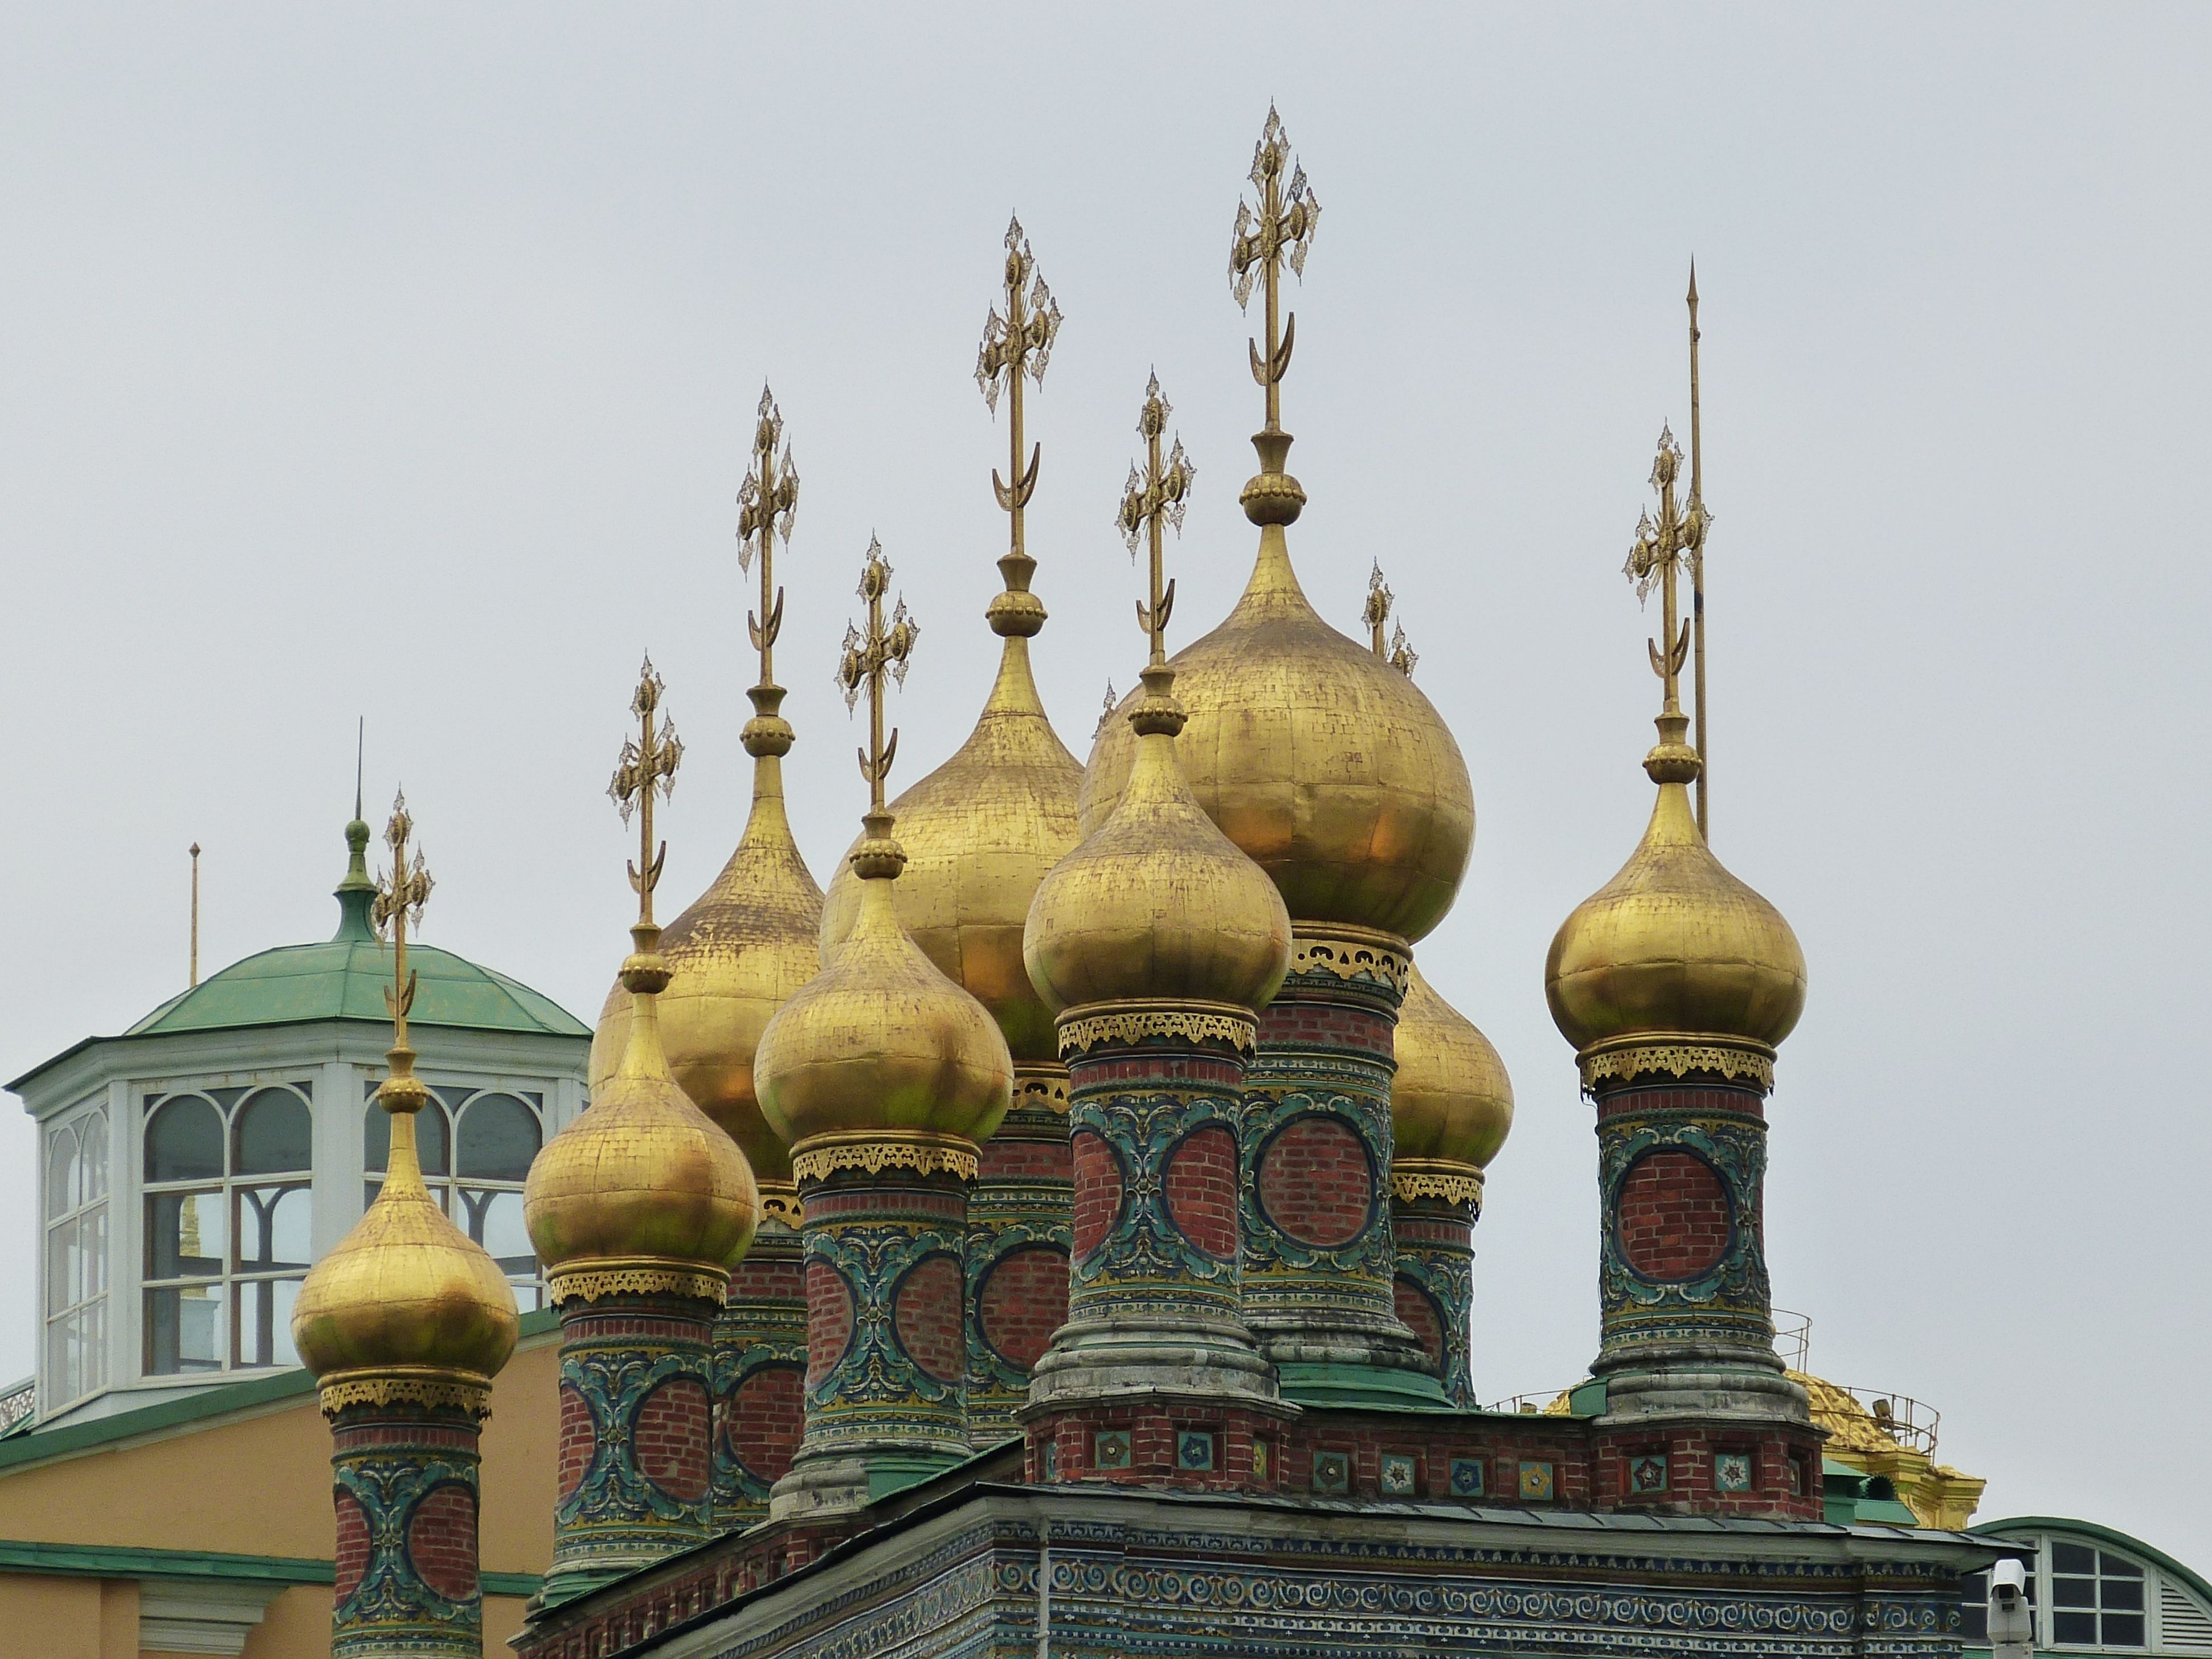
architecture, roof, building, monument, statue, golden, landmark, church, cross, place of worship, old town, capital, gold, temple, mosque, moscow, orthodox, dome, russia, historically, wat, kremlin, hindu temple, ancient history